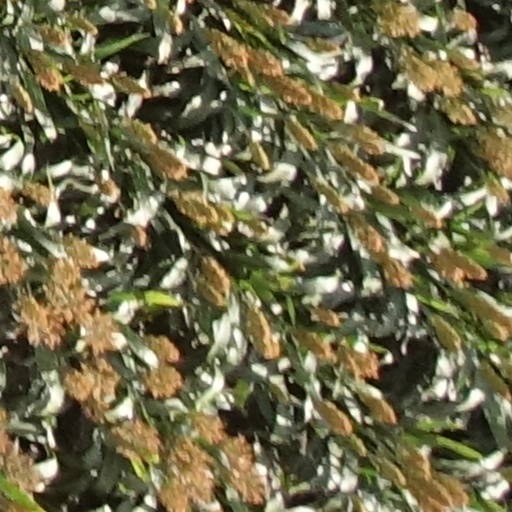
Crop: sorghum